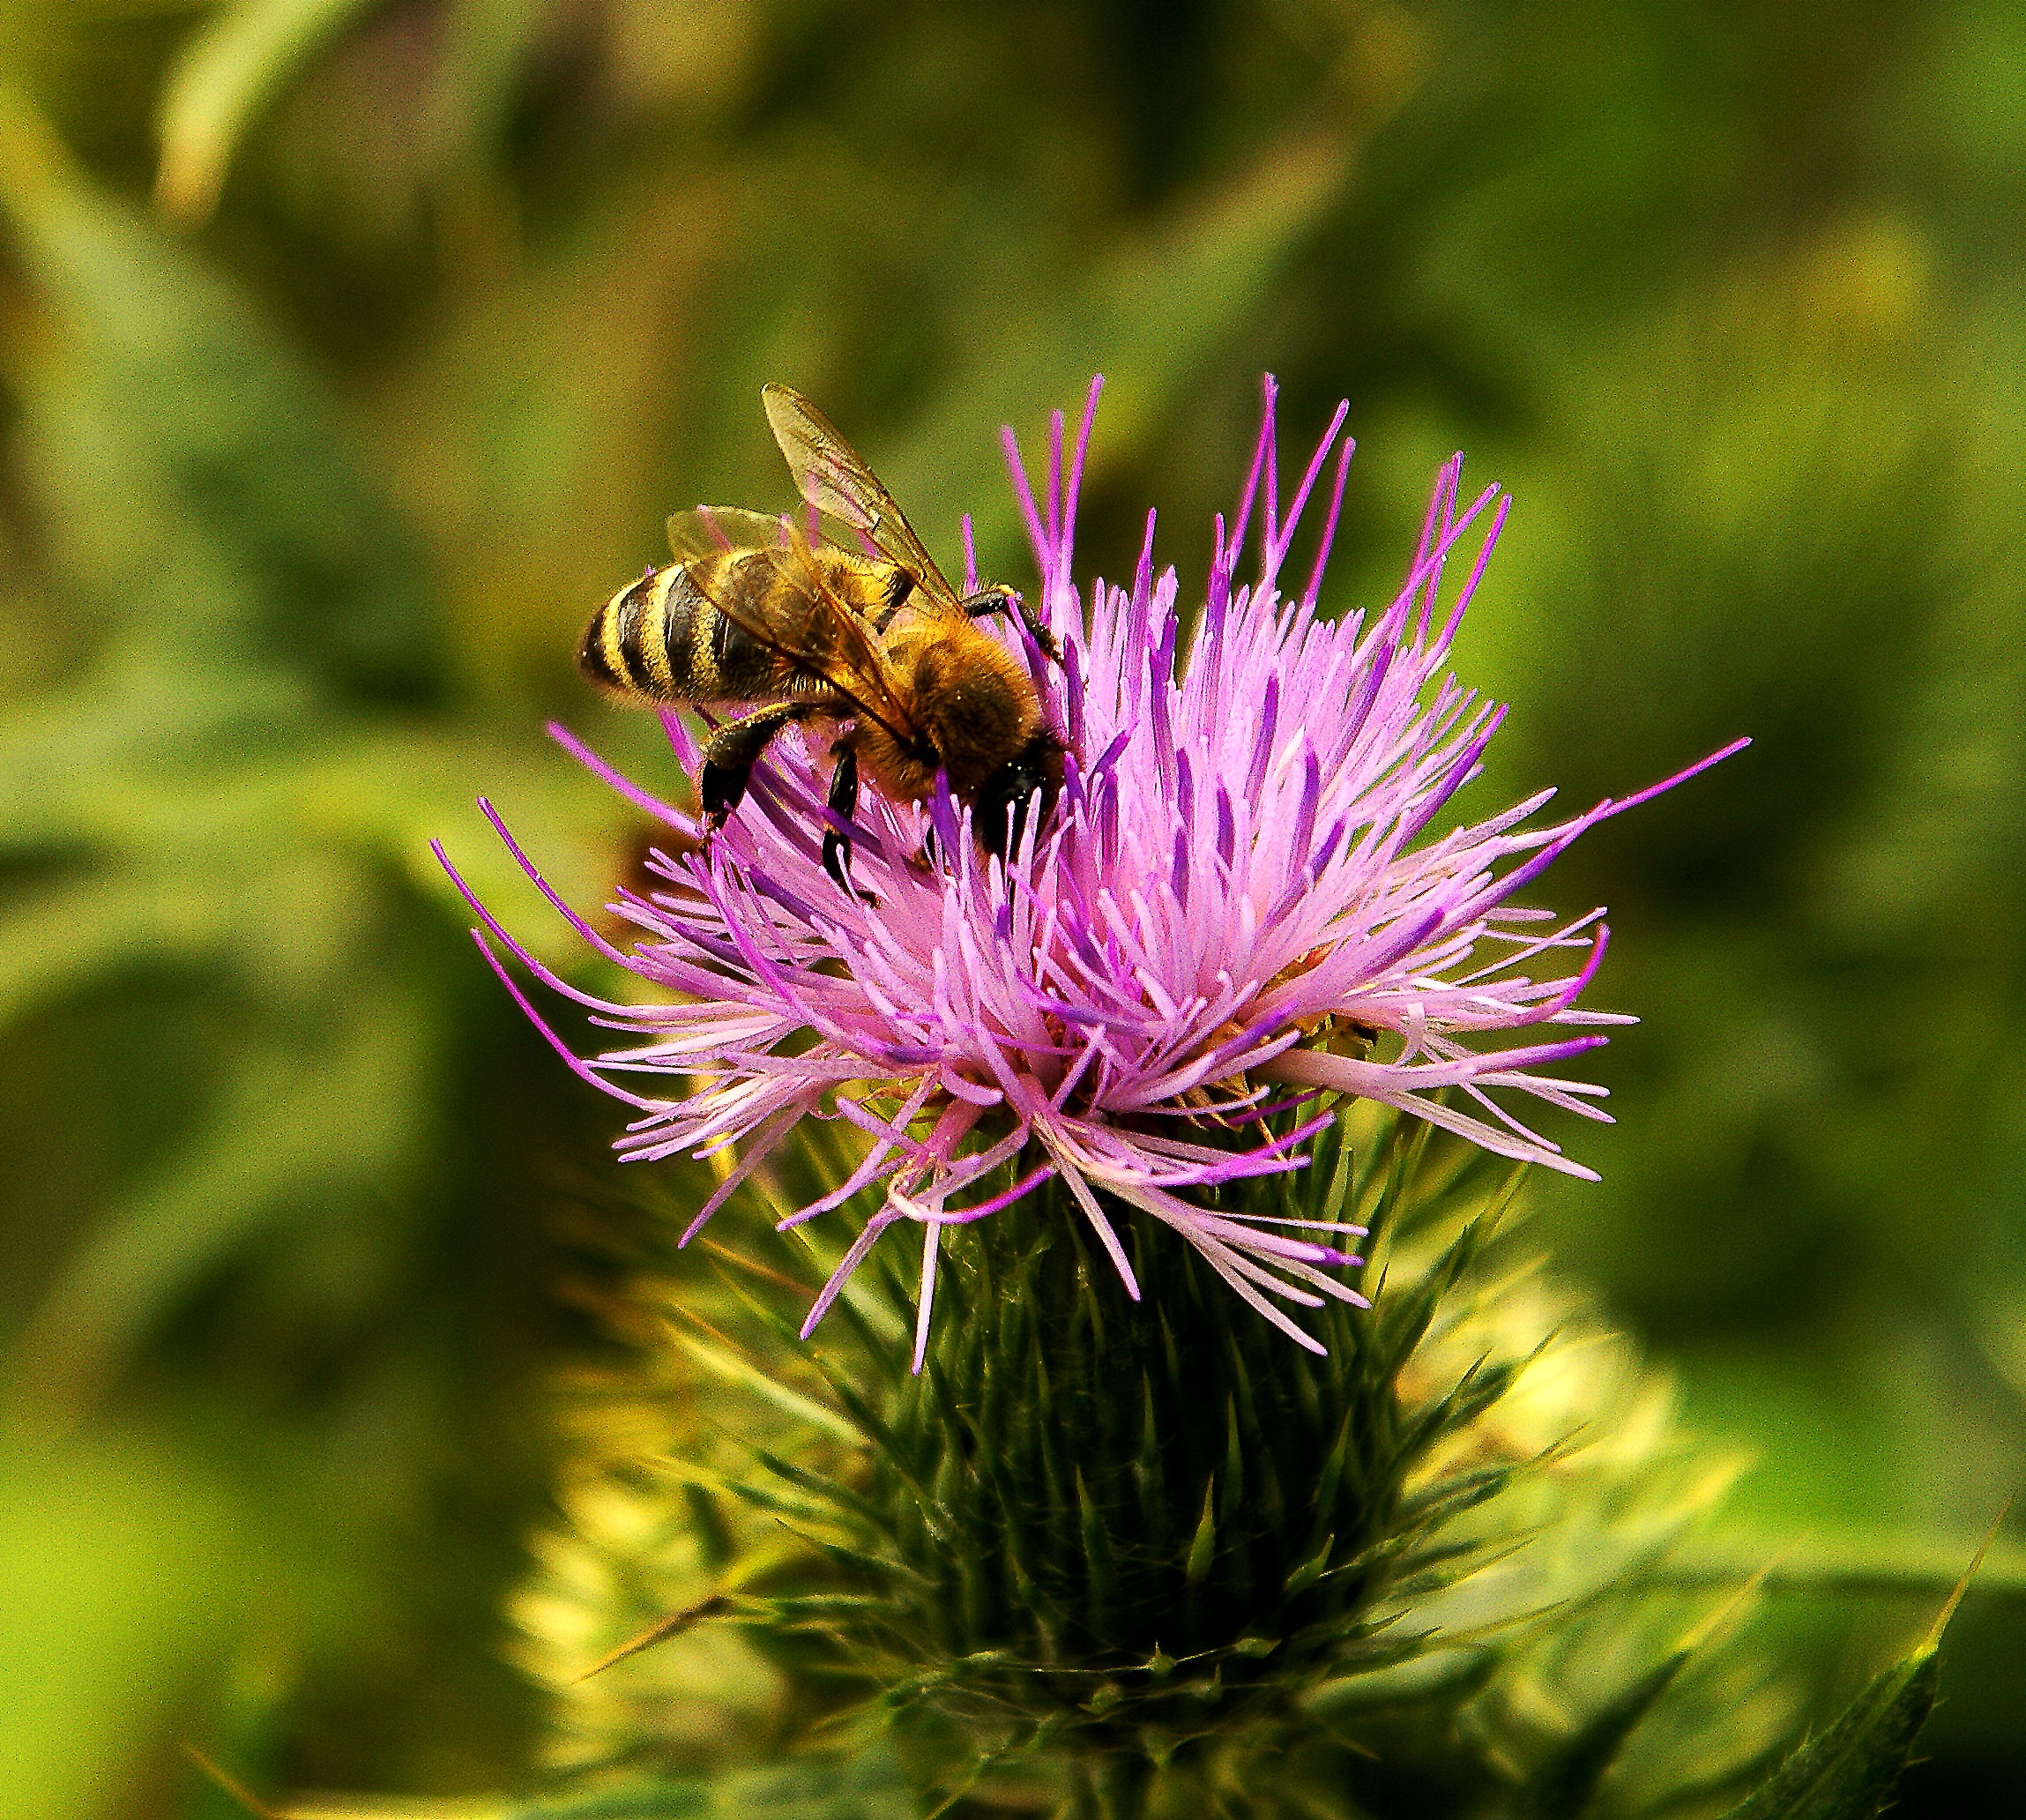
work, nature, grass, plant, meadow, flower, summer, pollen, pollination, food, insect, brown, botany, yellow, closeup, flora, fauna, invertebrate, wildflower, stalk, close up, violet, bee, spikes, thistle, strips, bumblebee, flowering, nectar, sharpness, full bloom, macro photography, the collection of, flowering plant, leaflet, honey bee, the petals, daisy family, boost, a flower of the field, land plant, membrane winged insect, cirsium lanceolatum